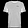
Label: T - shirt / top